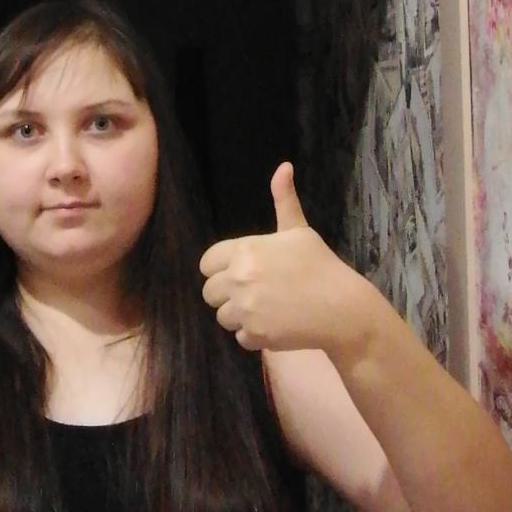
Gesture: like